Konsyerto sa Palasyo

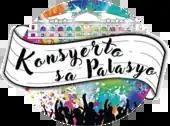

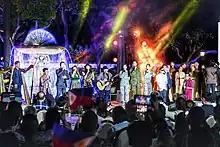
The Awit ng Magiting concert in April 22, 2023.

The Konsyerto sa Palasyo (KSP) is a concert series set inside the Malacañang Palace complex intended to feature the 'best up and coming' Filipino artists by the Philippine government under the administration of President Bongbong Marcos. In February 2023 during the Ani ng Dangal Awards ceremony by the National Commission for Culture and the Arts, Marcos urged the agency to cultivate the creative industry. He stressed that the industry should not be left behind in the recovery process of the Philippine economy's from the COVID-19 pandemic.